Shake it Up Australia Foundation

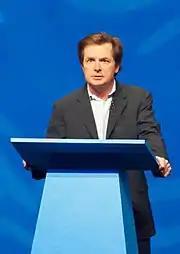
Michael J. Fox (Diagnosed with Parkinson's at age 29, in 1991)

Clyde's goal of finding a cure for Parkinson's led him to the Michael J. Fox Foundation for Parkinson's Research in the USA and the work they do to fund medical research targeted at finding better treatments, and a cure. In 2011, the Shake It Up Australia Foundation established a collaboration with the Michael J. Fox Foundation. This leveraged MJFF's Parkinson's drug development to Australia.